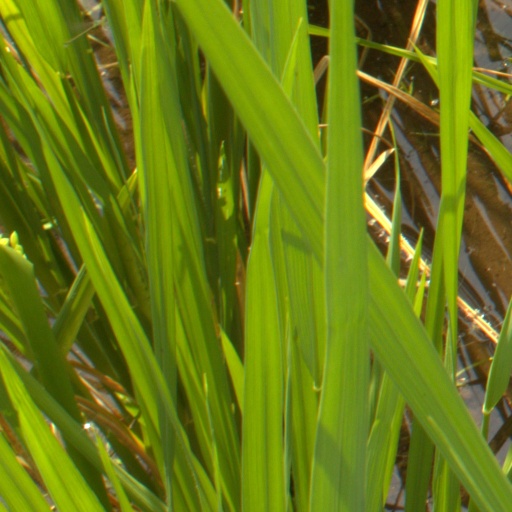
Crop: rice